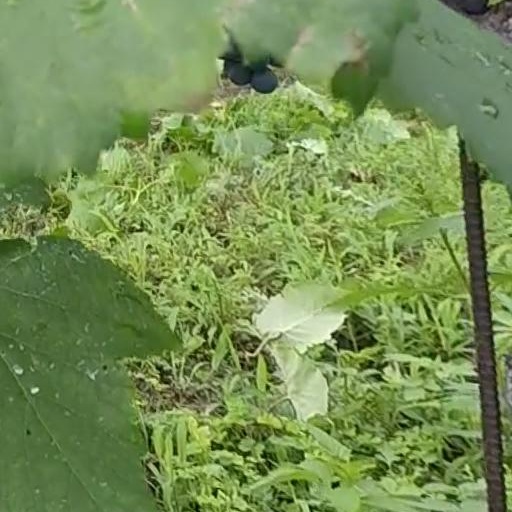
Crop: grape